Tsukimino Station

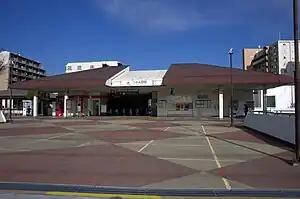
Tsukimino Station, February 2012

Tsukimino Station is served by the Tokyu Den-en-toshi Line from in Tokyo, and lies 30.3 km from the line's Shibuya terminus.